Minnesota State Highway 61

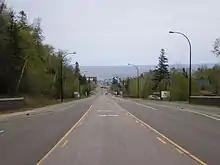
Highway 61 entering Grand Marais from the south

MN 61 serves as a northeast–southwest route in northeast Minnesota between Duluth, Two Harbors, Silver Bay, Grand Marais, and the Canadian border.